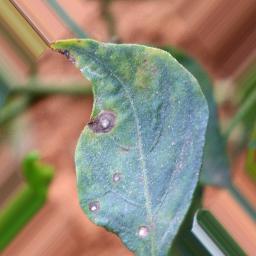
Label: cercospora